Tompiro Indians

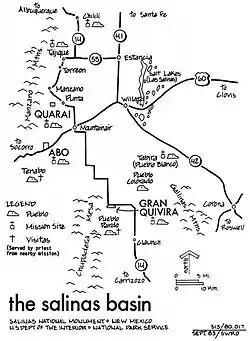
Territory and Settlements and Missions of the Tompiro Indians

As village-dwelling and sedentary Pueblo Indians, the Tompiros lived in a marginal climate. Their region was more than 6,000 feet in elevation, near the upper climatic limit for corn cultivation. They had little surface water for irrigation, rainfall was sparse and sporadic, and winters were long and cold. What made the Tompiro settlements viable was their proximity to salt deposits in the Salinas and to the bison herds of the Great Plains. Thus, they were important traders and middlemen between the Plains Indians and the Pueblos of the Rio Grande Valley for salt and bison skins and meat. The Tompiros also hunted small and large game in the region, especially deer, pronghorn, and rabbits and gathered wild foods, including pinyon pine nuts.